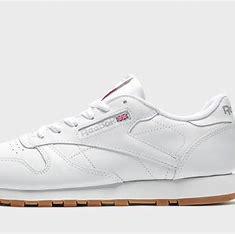
Brand: Reebok
Model: Classic